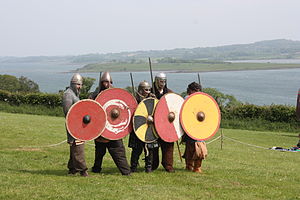
Vikinger / Arv / Post-middelalderlig opfattelse / I moderne populærkultur
Magnus Barelegs Viking Festival til vikingefestival.
Vikinger var nordiske søfarere, der rejste, plyndrede og handlede i Nordeuropa. De kom primært fra Skandinavien og rejste over et stort område i Nord-, Central- og Østeuropa. Vikingetiden varede fra slutningen af 700-tallet til sent i 1000-tallet. Termen bruges på mange sprog om de indbyggerne i de samfund, som fandtes i vikingernes hjemland.